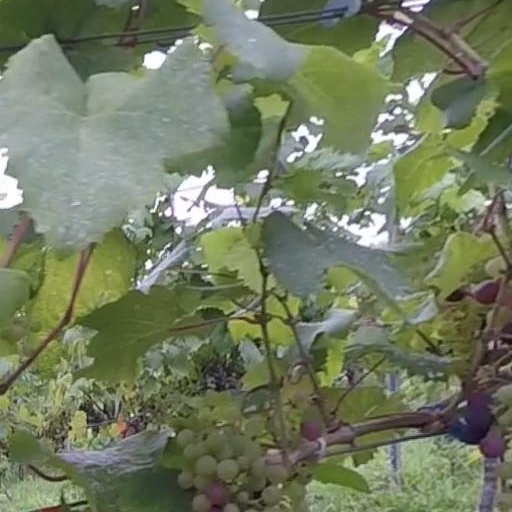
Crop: grape